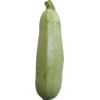
Label: zucchini